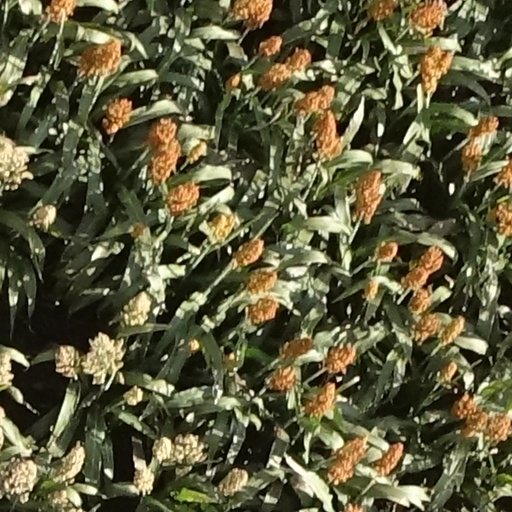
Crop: sorghum